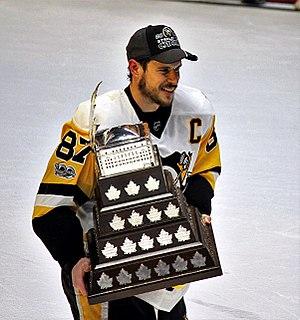
Sidney Patrick Crosby est un joueur canadien de hockey sur glace professionnel évoluant dans la Ligue nationale de hockey en tant que centre. Il fait ses débuts dans la LNH lors de la saison 2005-2006 après avoir été le premier choix du repêchage la même année. Capitaine des Penguins de Pittsburgh depuis mai 2007, il mène l'équipe à la victoire de la Coupe Stanley à l'issue de la saison 2008-2009. Il remporte avec les Penguins deux nouvelles Coupes Stanley en 2016 et 2017.